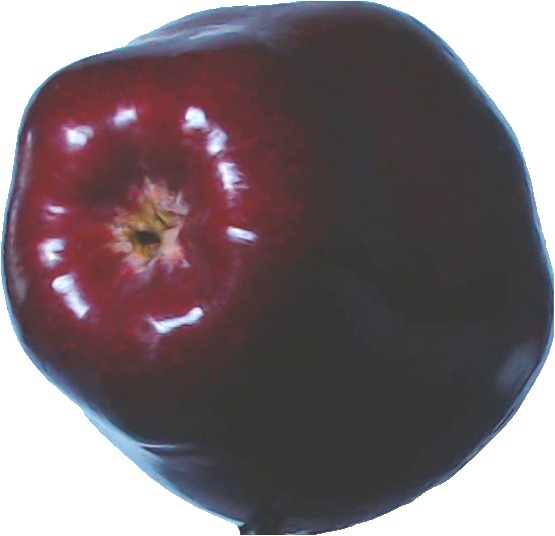
Label: apple_red_delicios_1